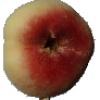
Label: peach_flat